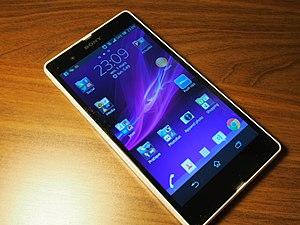
Le Sony Xperia Z est un smartphone conçu par Sony Mobile Communications. Il est proposé en trois couleurs : noir, blanc et violet.